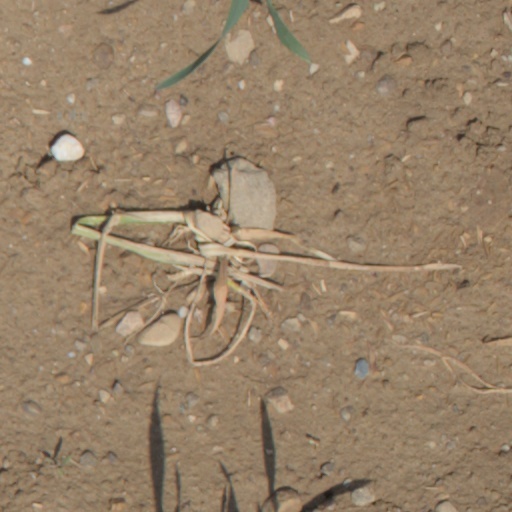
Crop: wheat